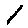
Label: 1